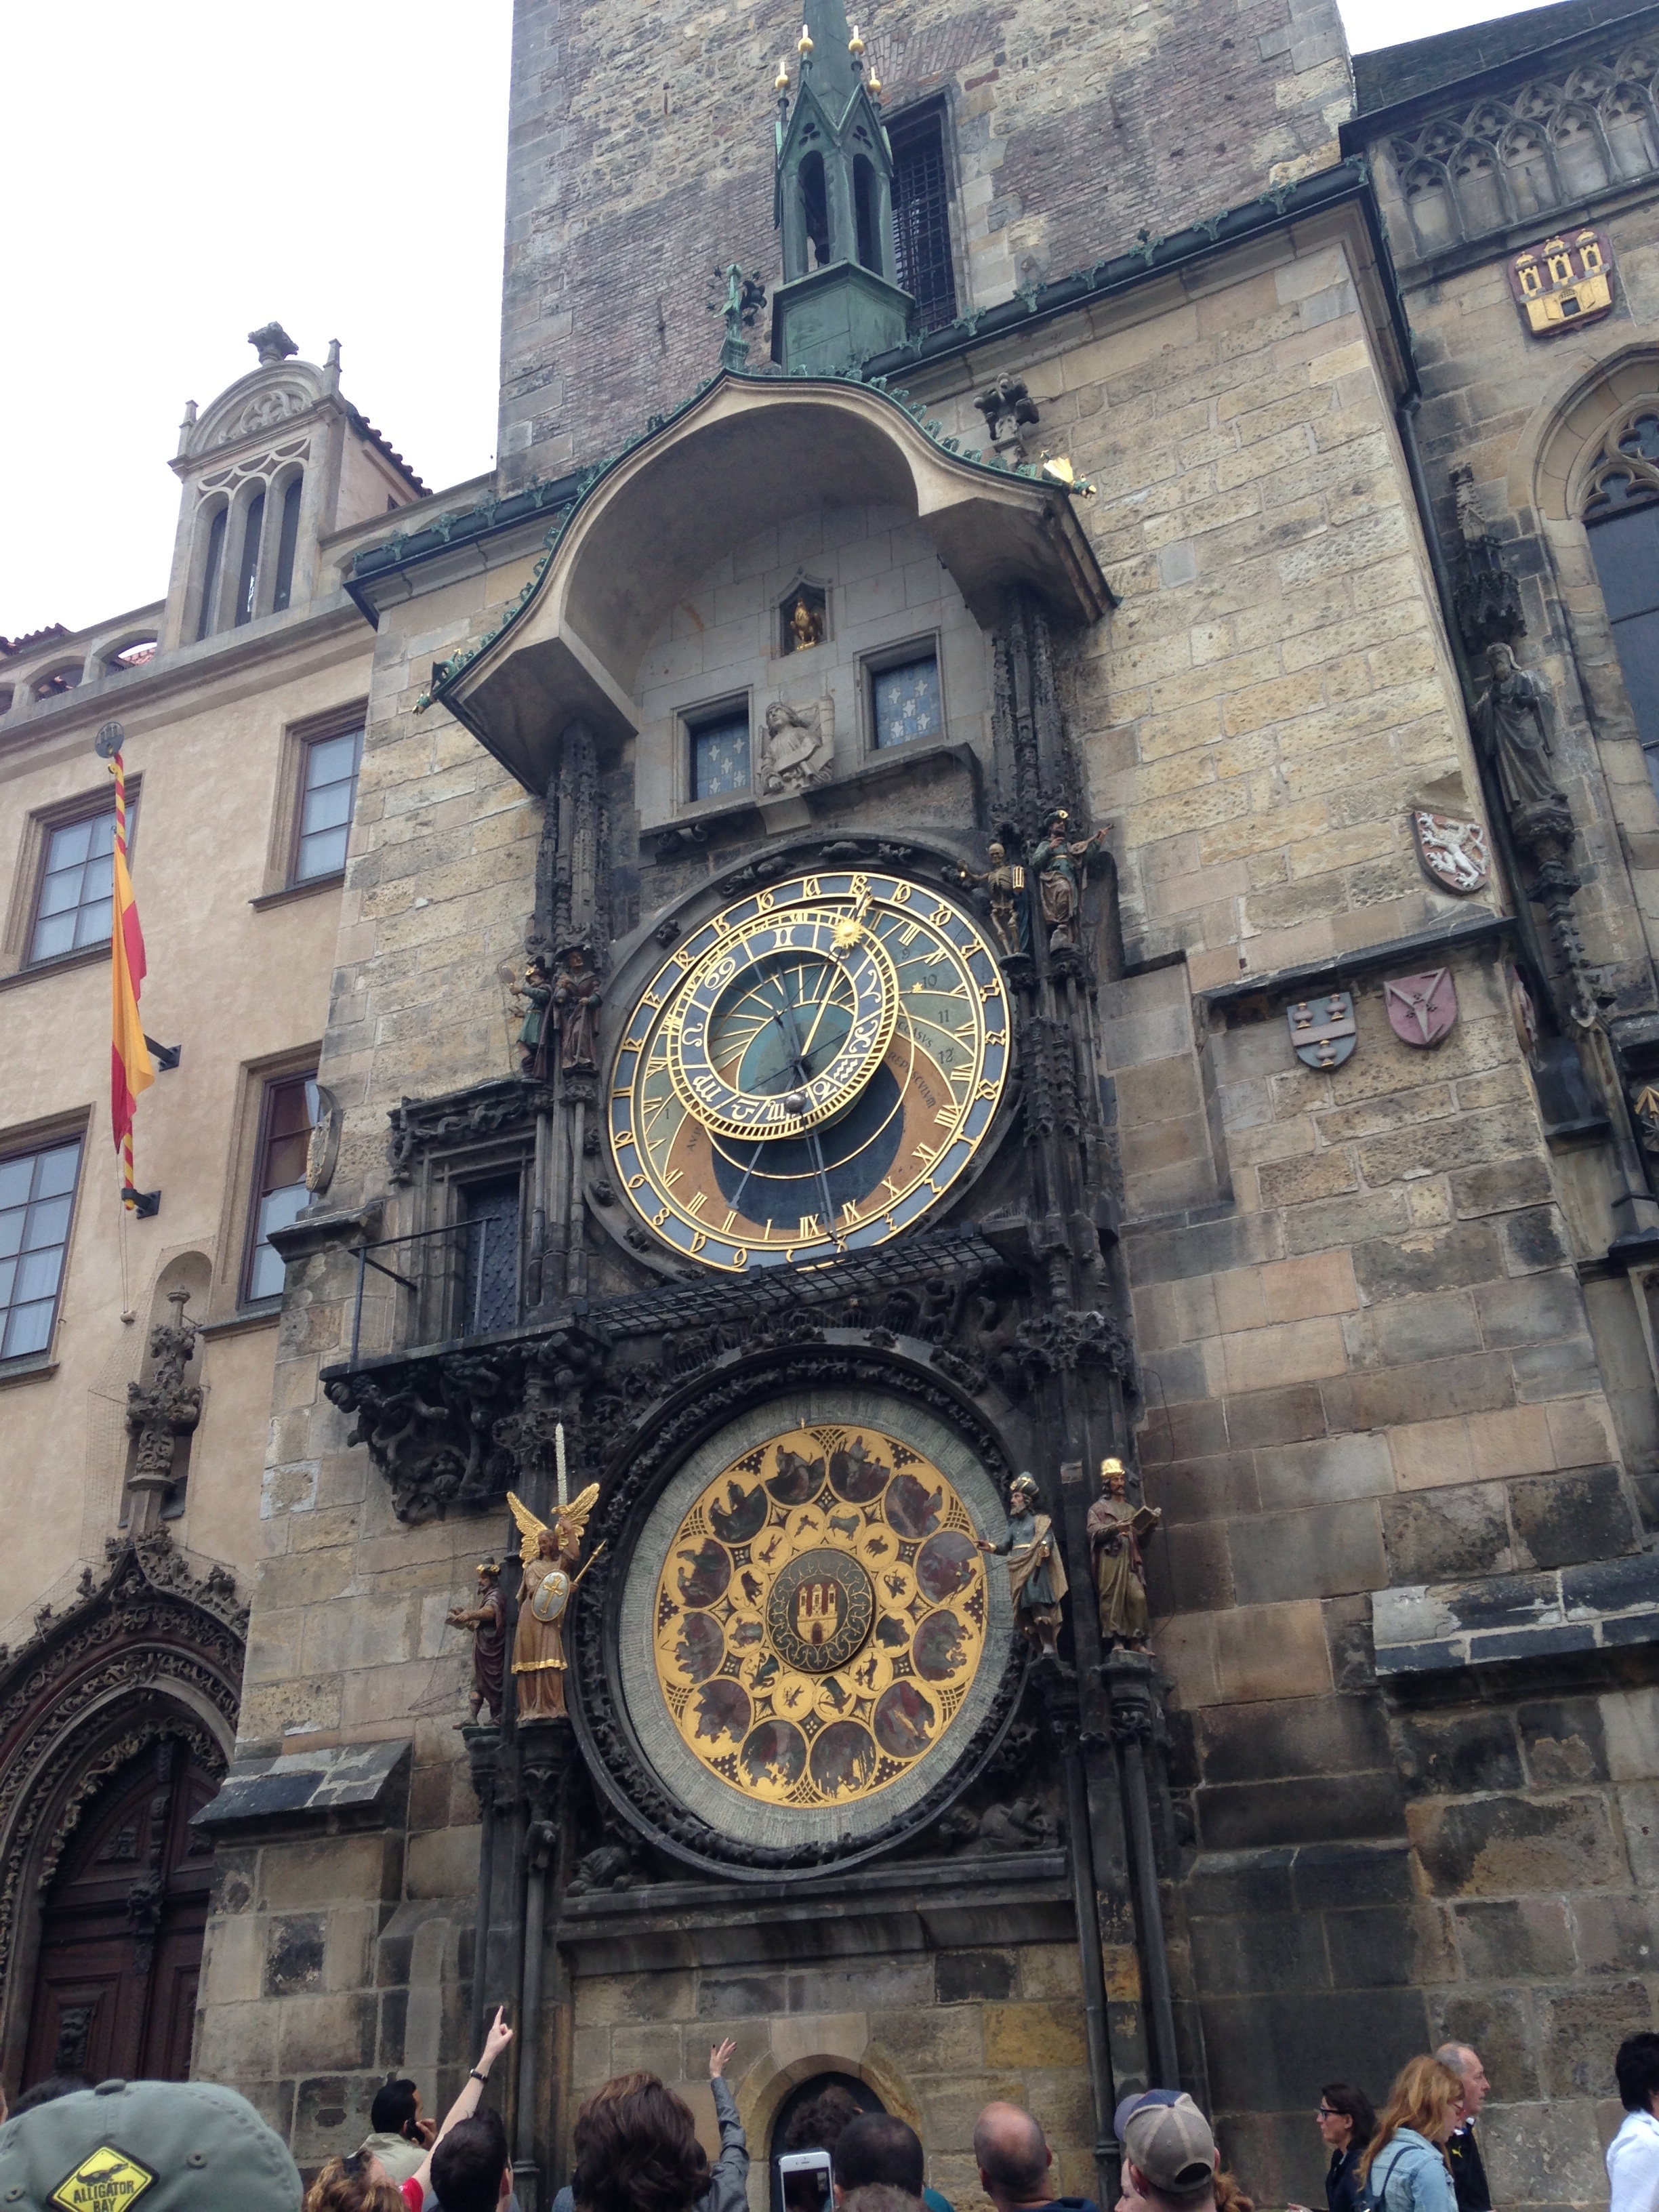
town, building, church, cathedral, tourism, place of worship, clock tower, synagogue, basilica, middle ages